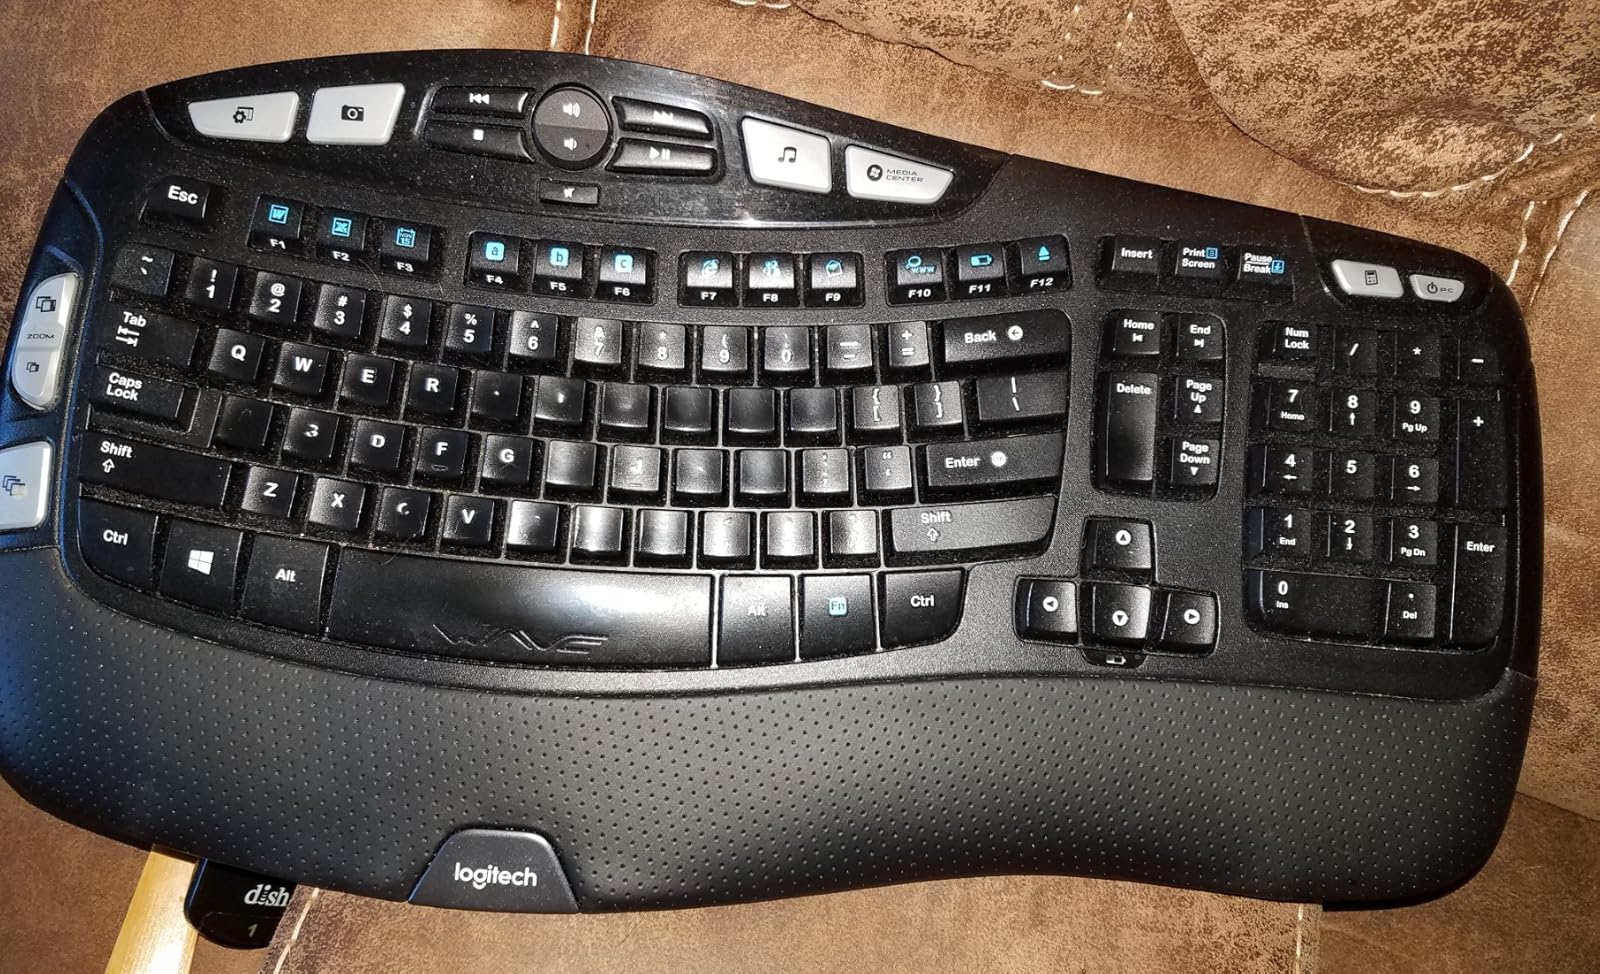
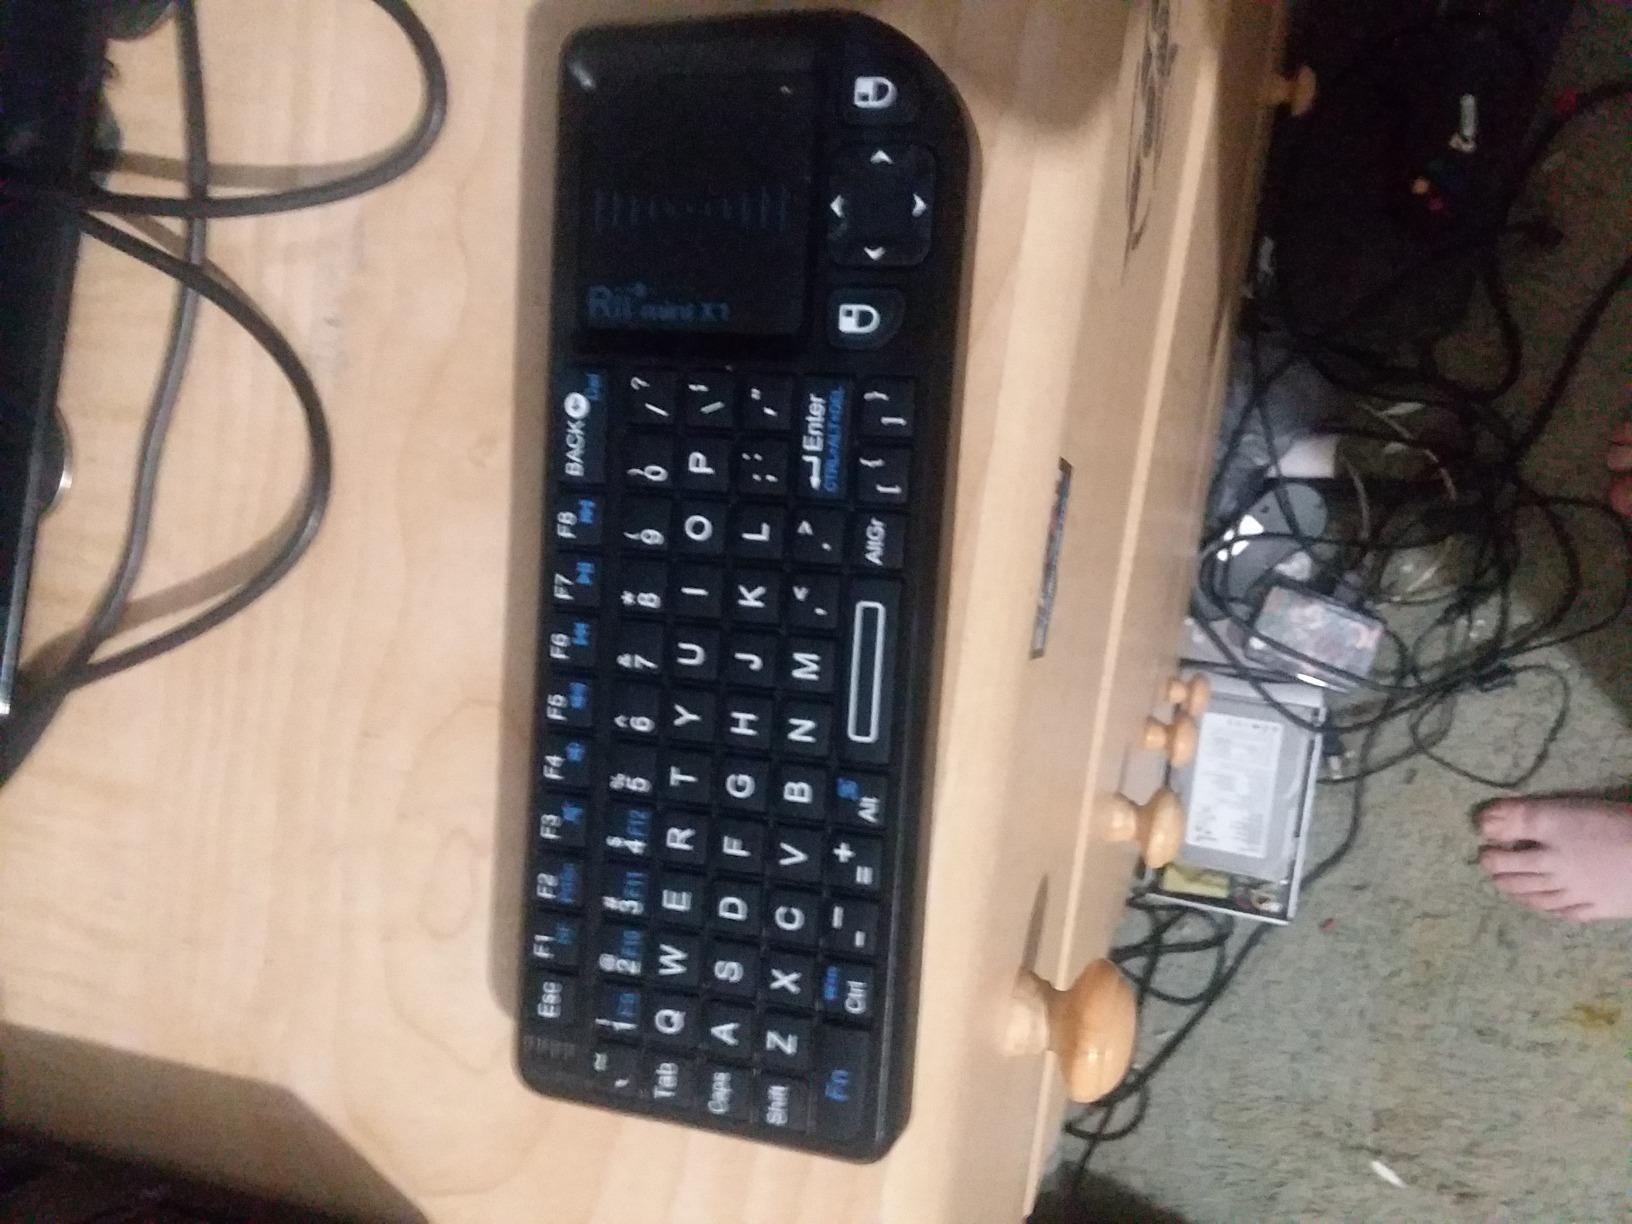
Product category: keyboard
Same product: no